Glazebrook House, South Brent

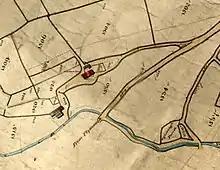
Map of Glazebrook House in about 1840

In 1650, a farmhouse was built on the site now occupied by the hotel, part of which still encompasses 3 existing rooms within the hotel (the vestibule plus the rooms on either side – the tasting room and the library).